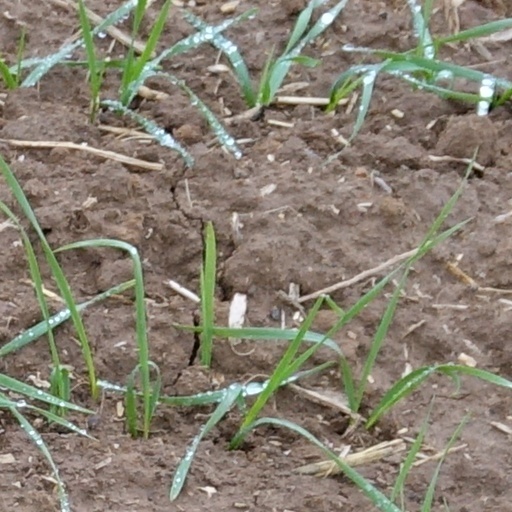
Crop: wheat